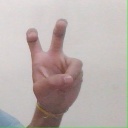
अक्षर: ई